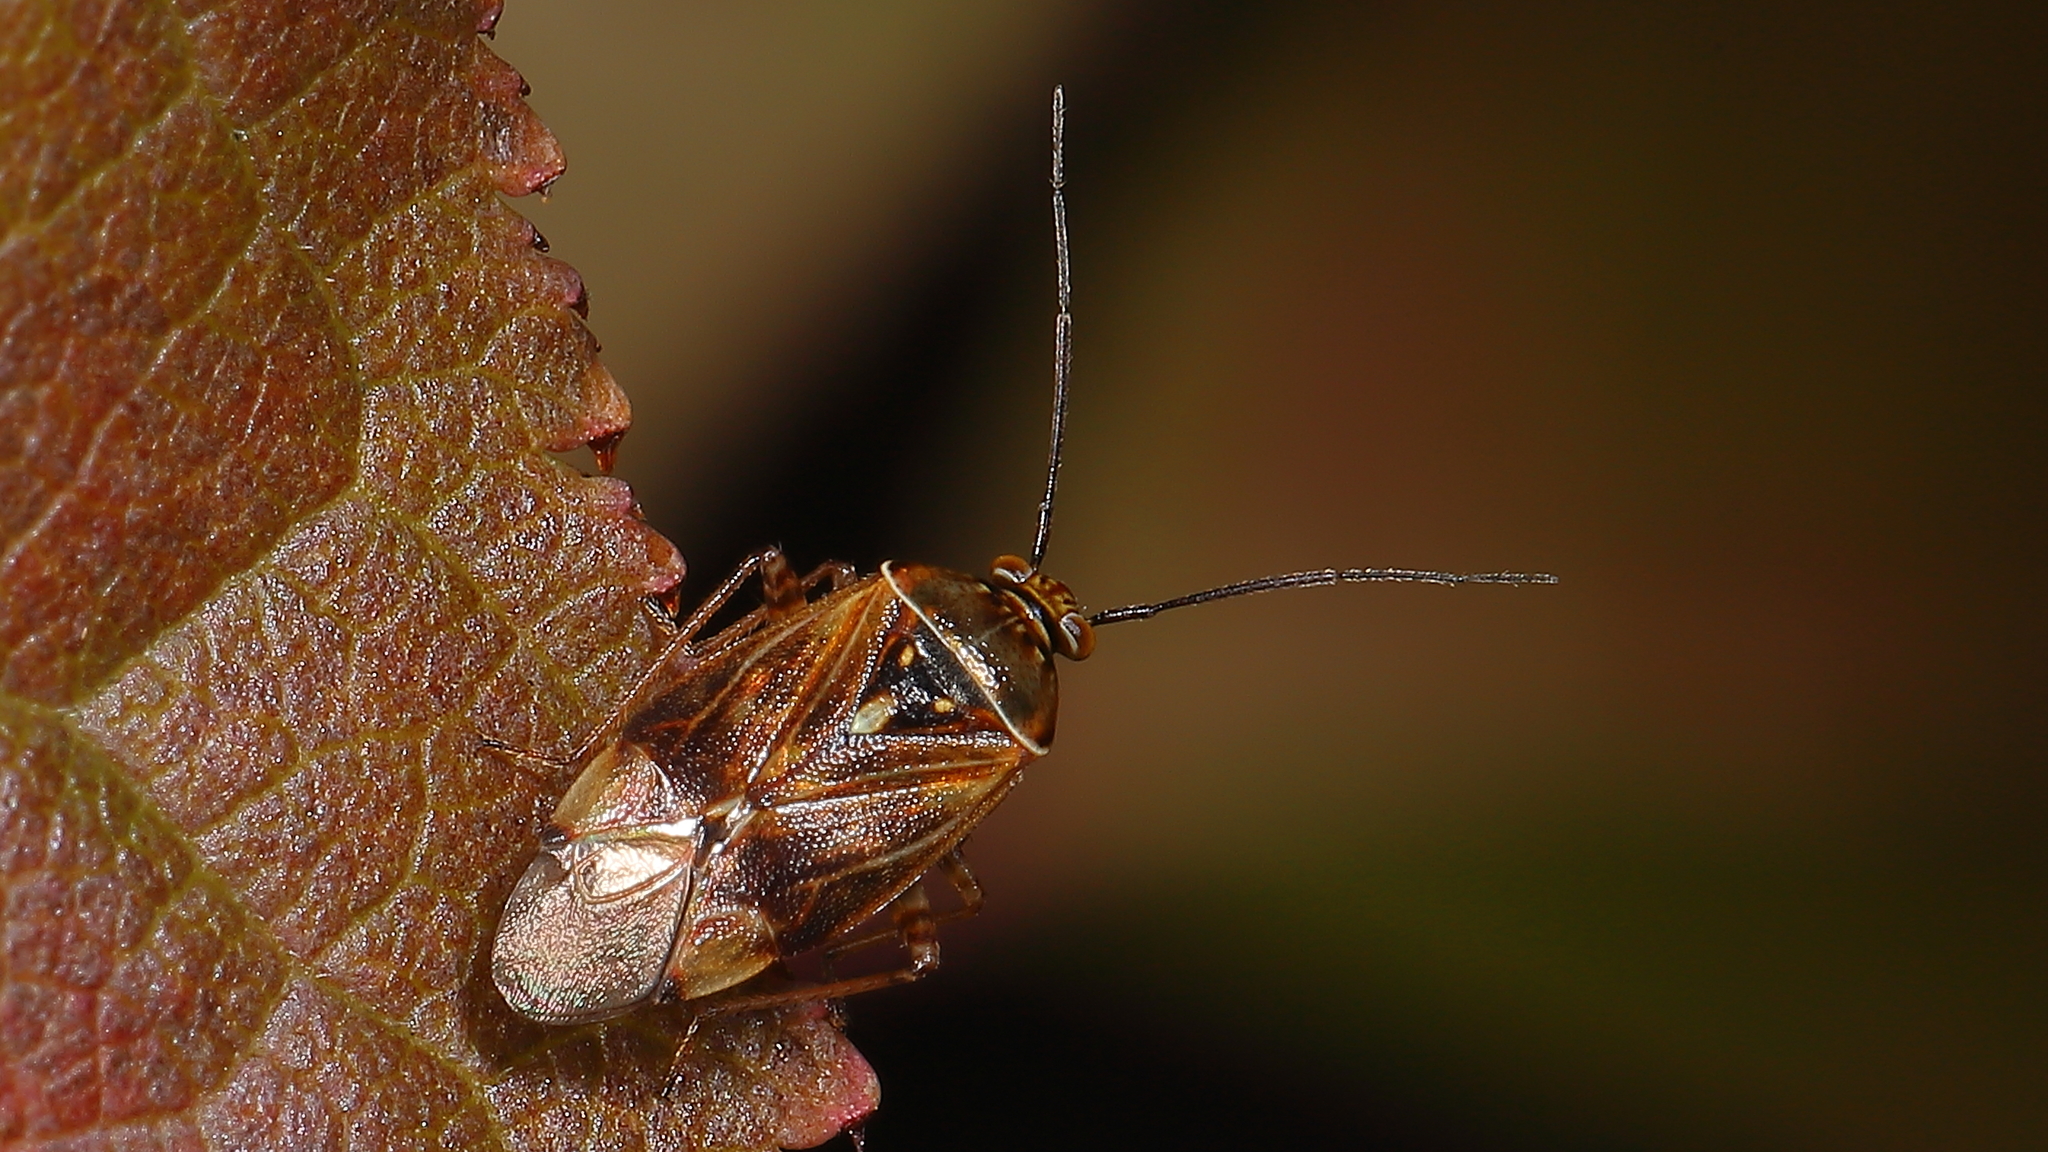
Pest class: lygus_bug